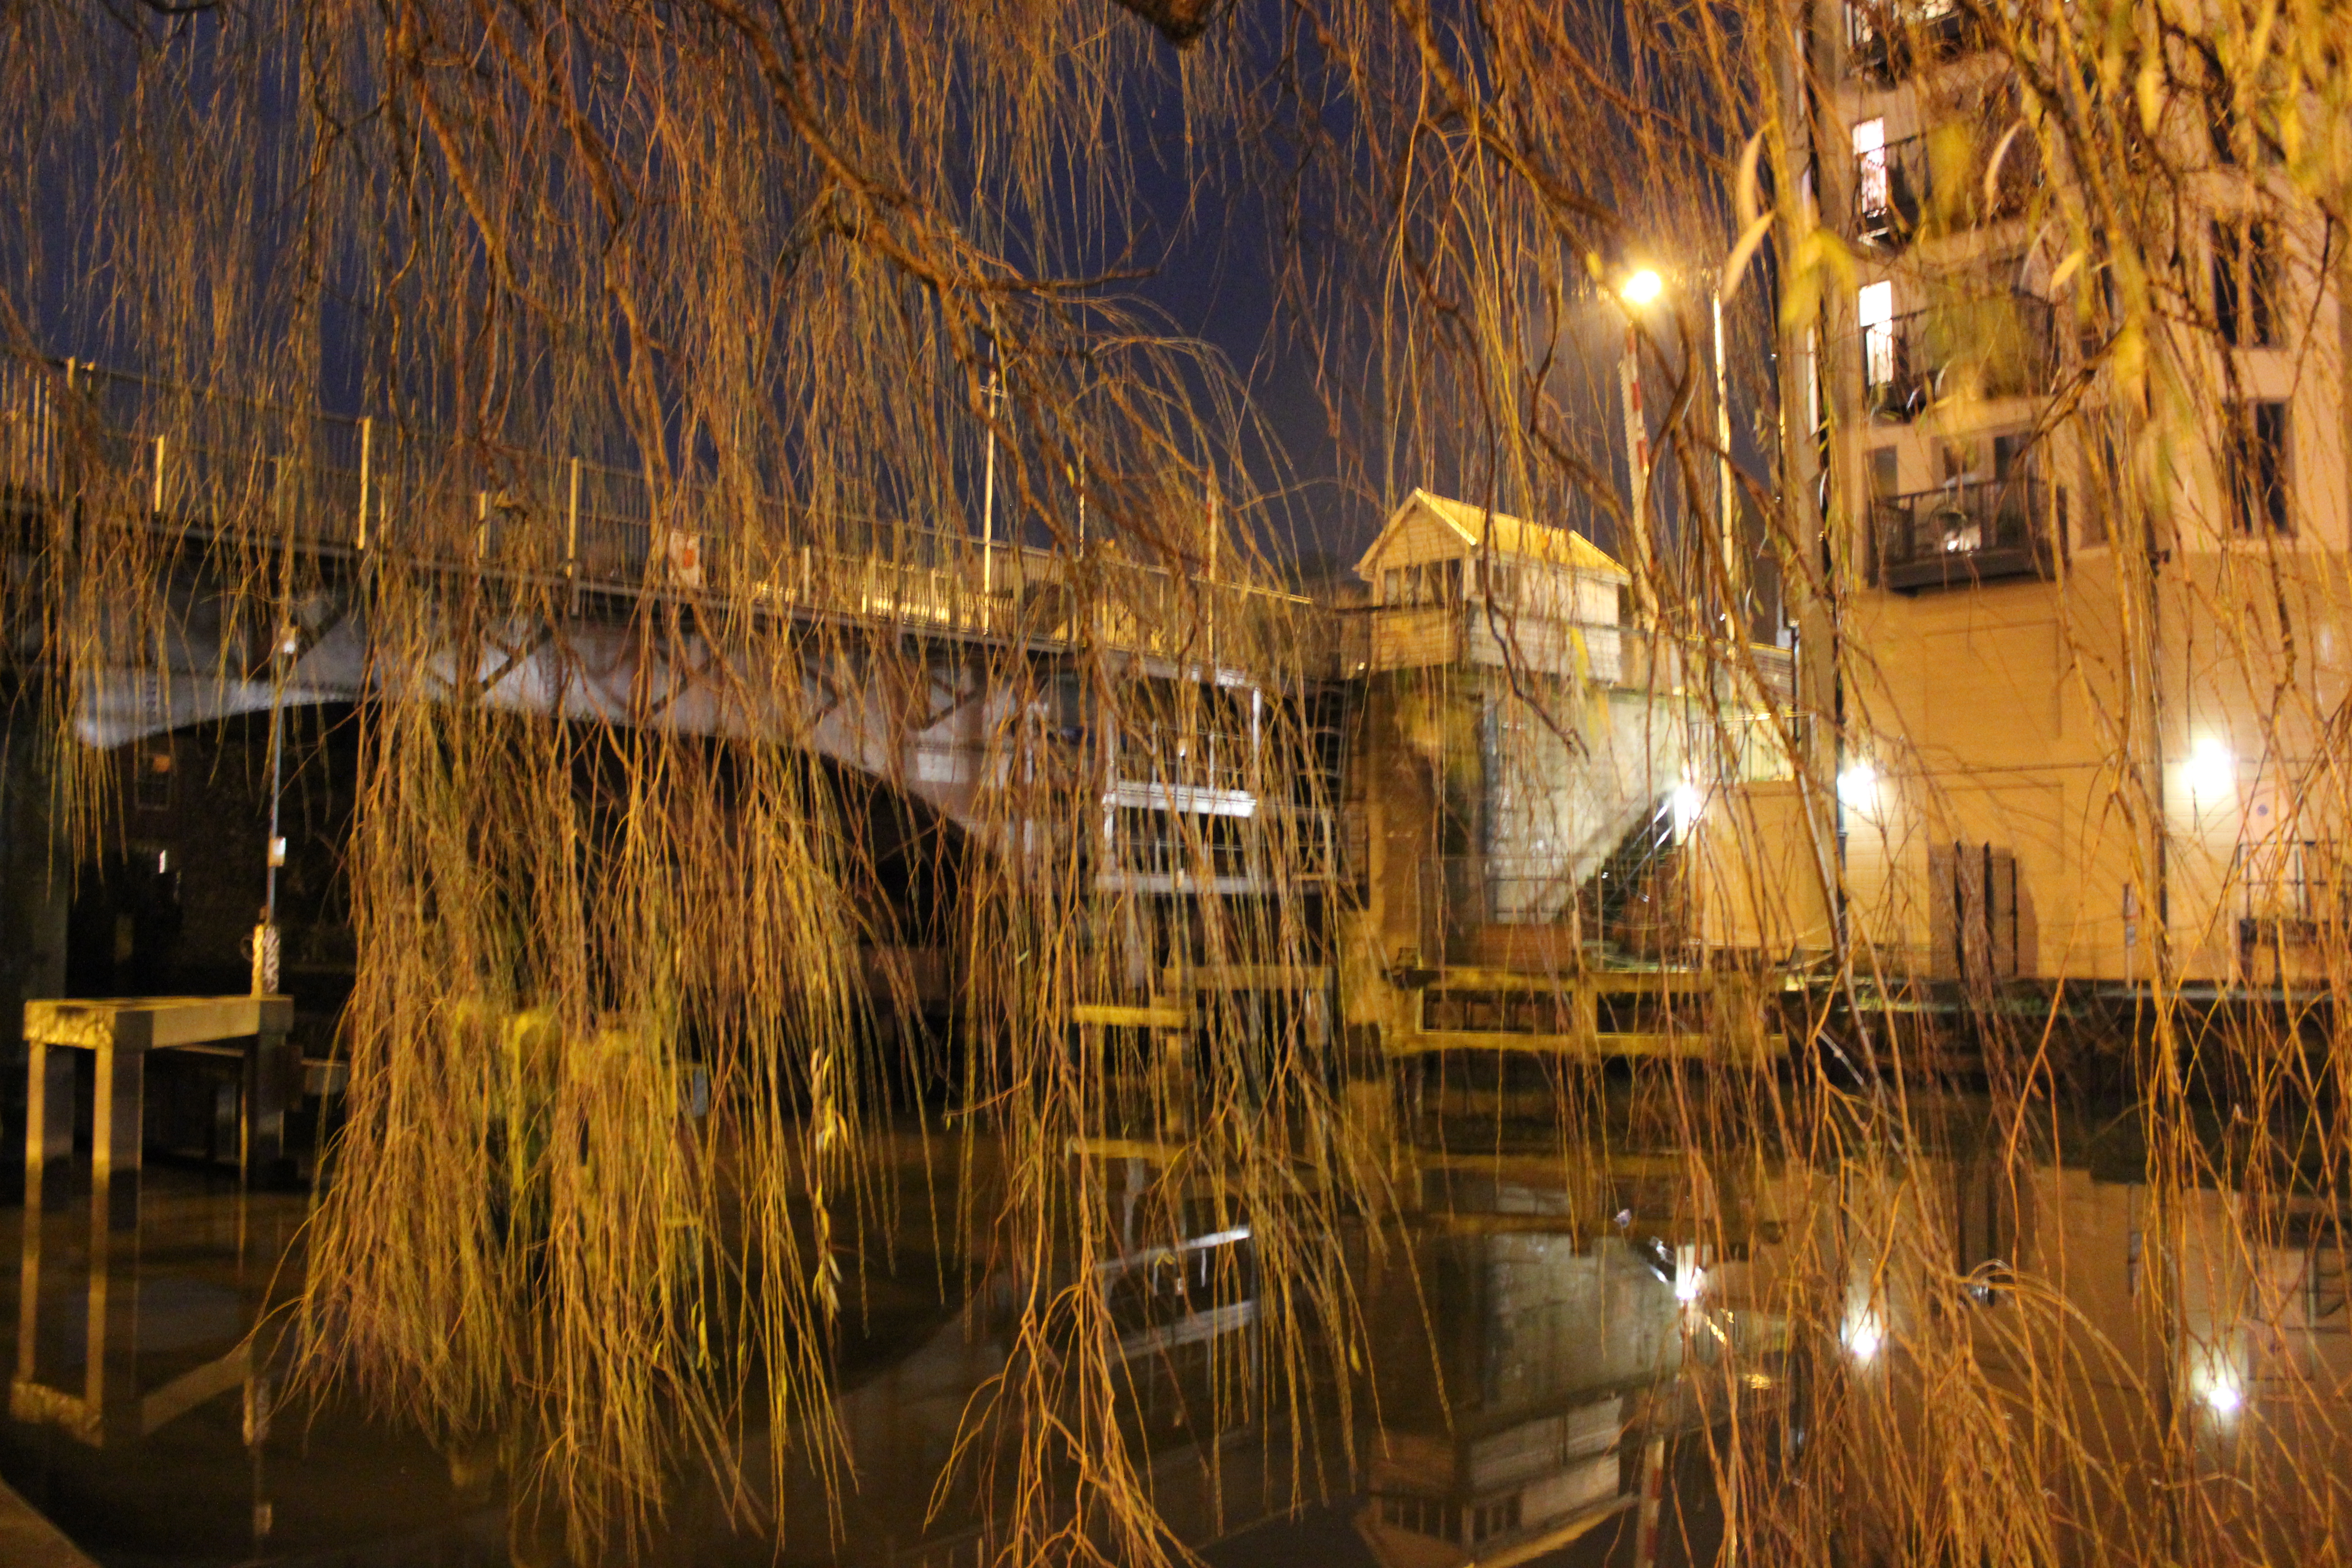
light, bridge, night, house, formation, ice, cave, reflection, canon, norfolk, wensum, norwich, 550d, carrow